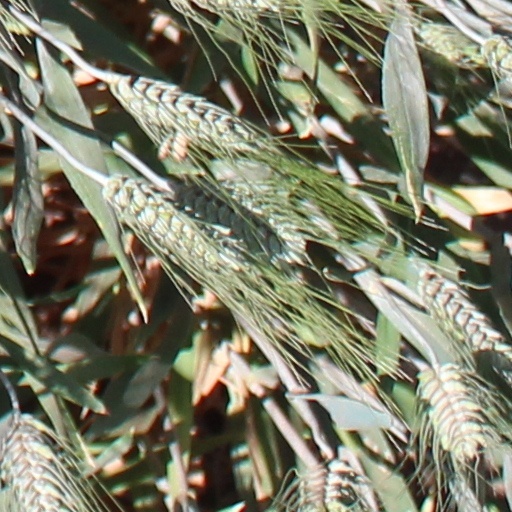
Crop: wheat